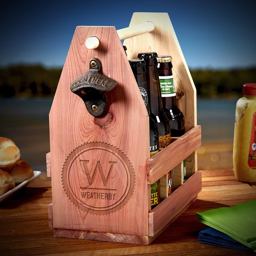
mixing and matching an assortment of different beer to take to a party is exciting .